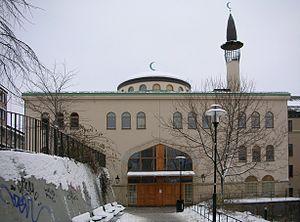
L'islam est la troisième religion, par le nombre de fidèles, présente en Suède, après le christianisme luthérien et la foi orthodoxe.
Cet article présente la liste de mosquées de Suède. La première mosquée de Suède fut la mosquée Nasir en 1976 à Göteborg. Depuis, d'autres mosquées se sont édifiées sur le territoire suédois, notamment dans les années 1990 et 2000.
L'article Religion en Suède recense l'histoire et l'actualité de la religion des 10 327 589 Suédois.